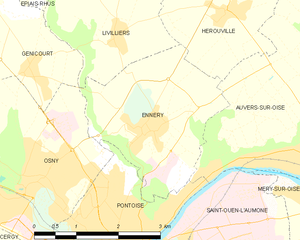
Carte des communes françaises Ennery